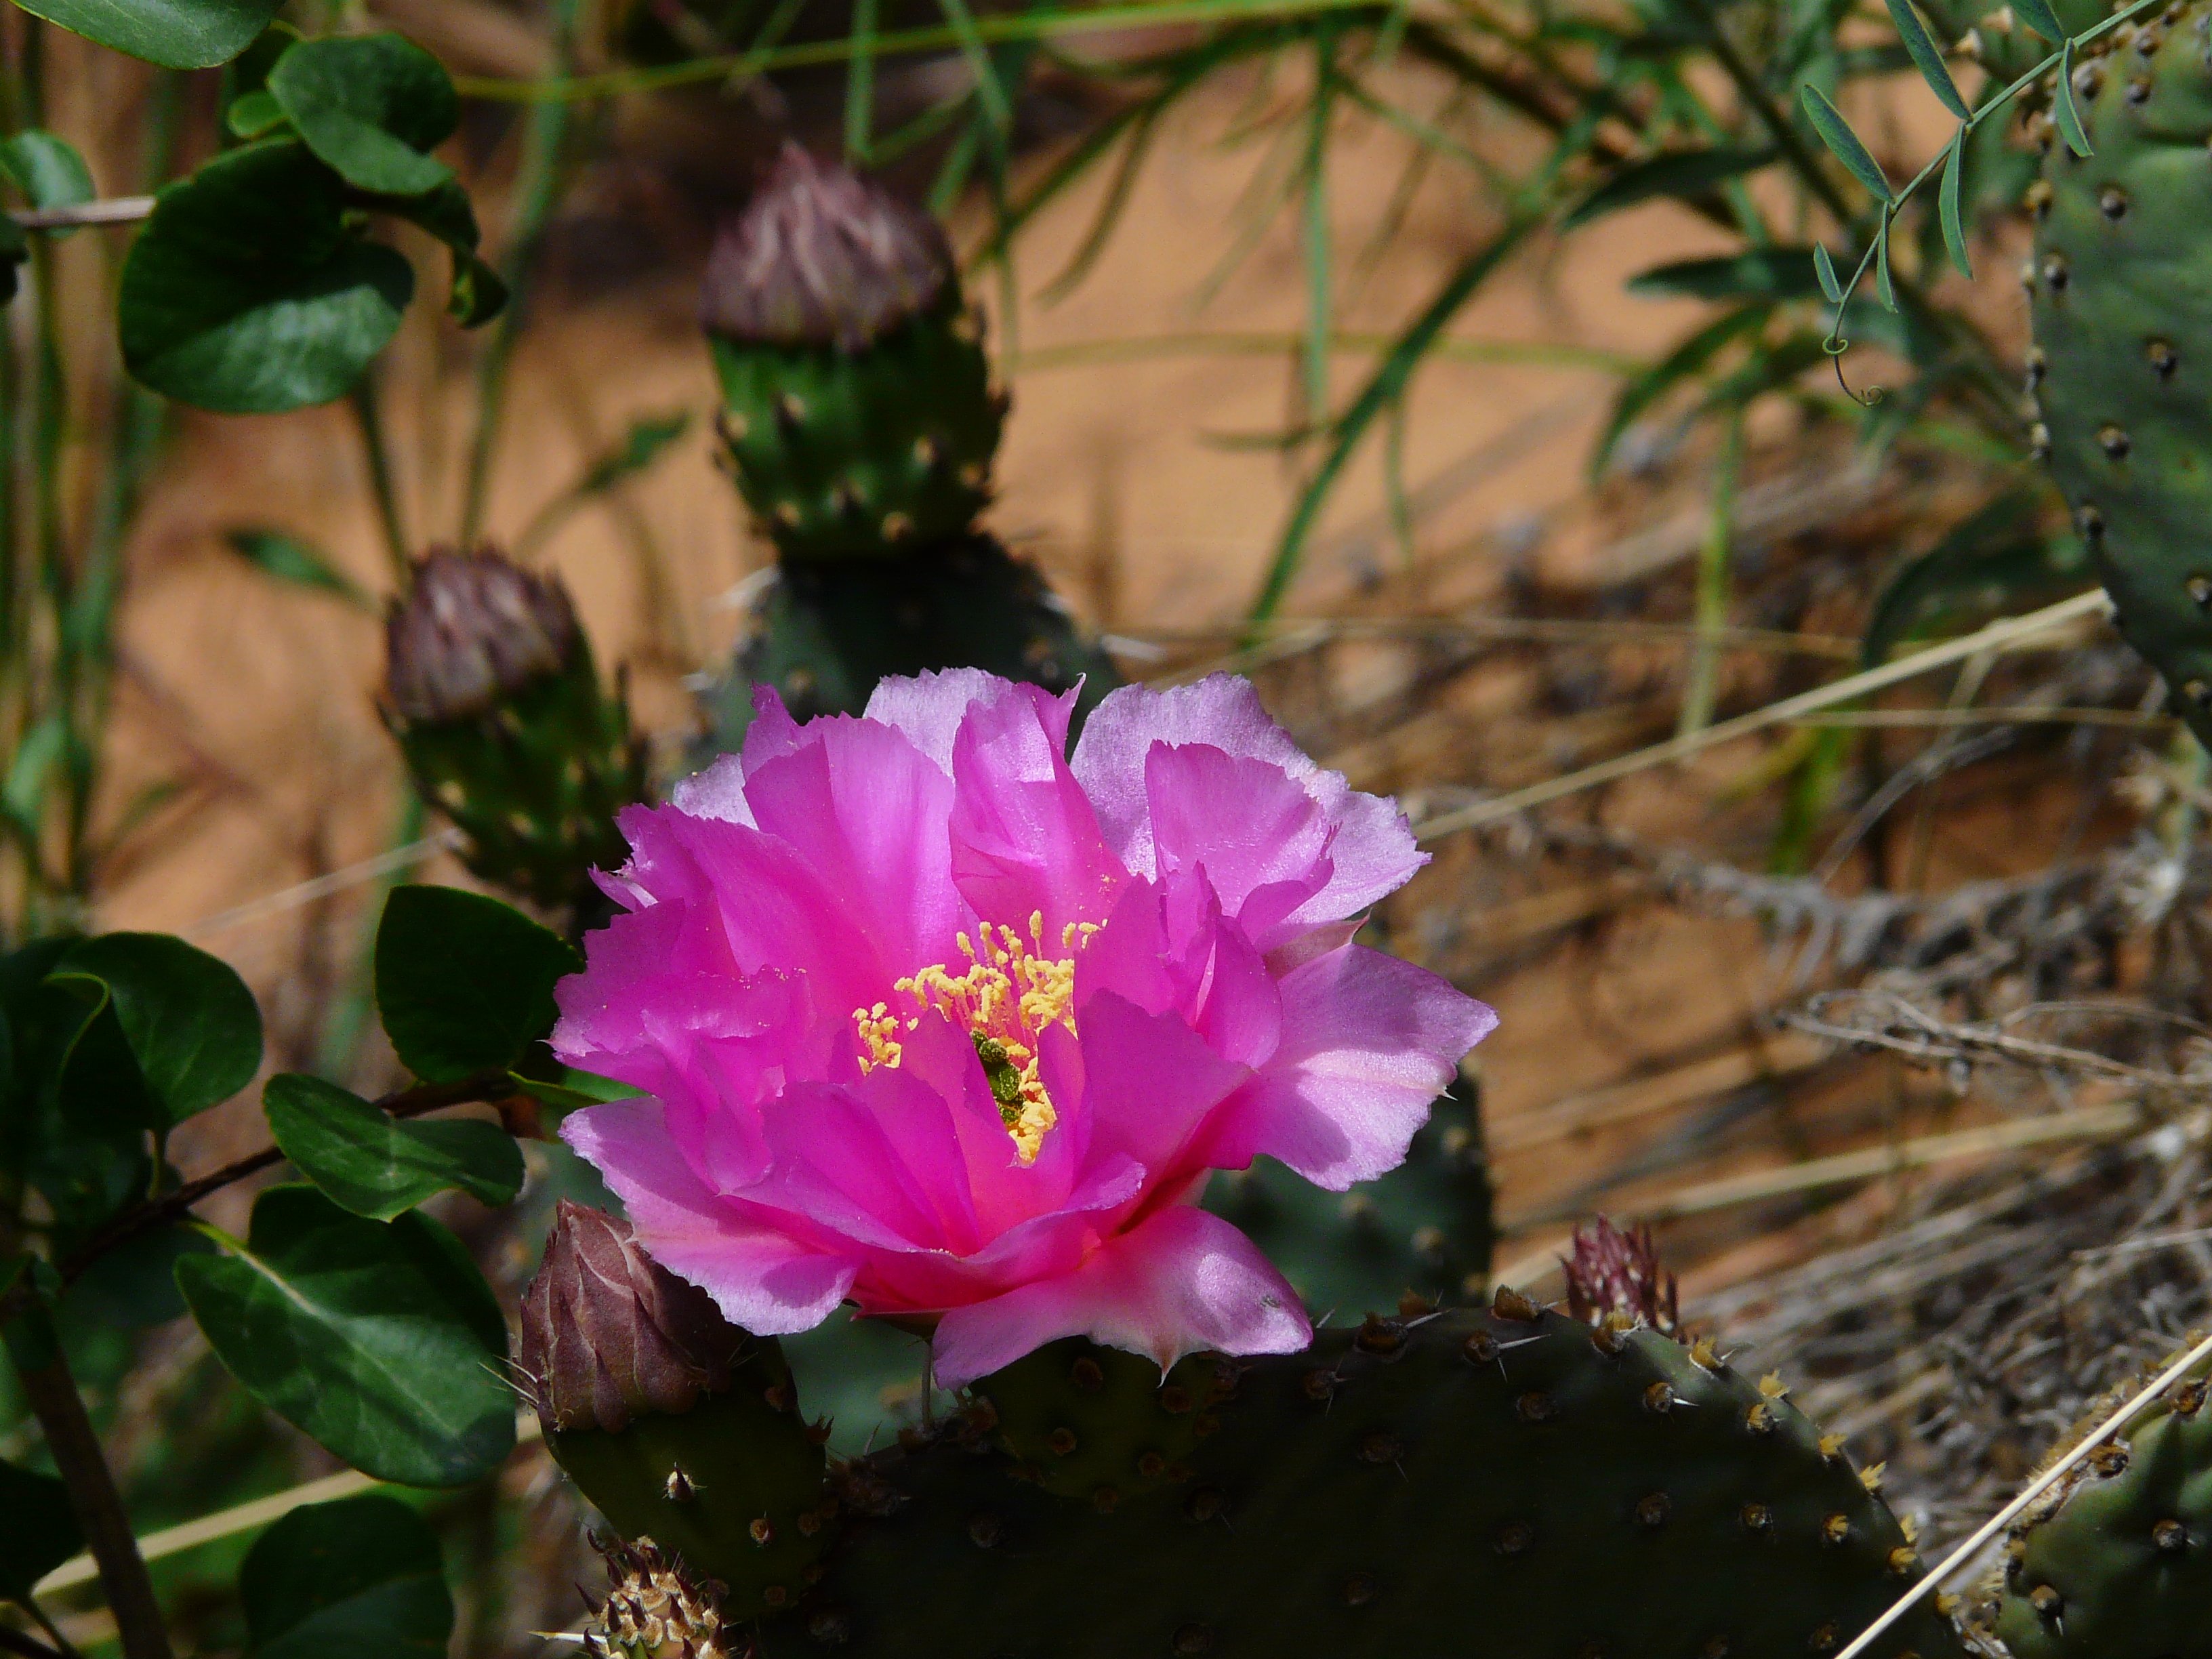
nature, blossom, cactus, plant, flower, petal, bloom, botany, flora, wildflower, macro photography, flowering plant, land plant